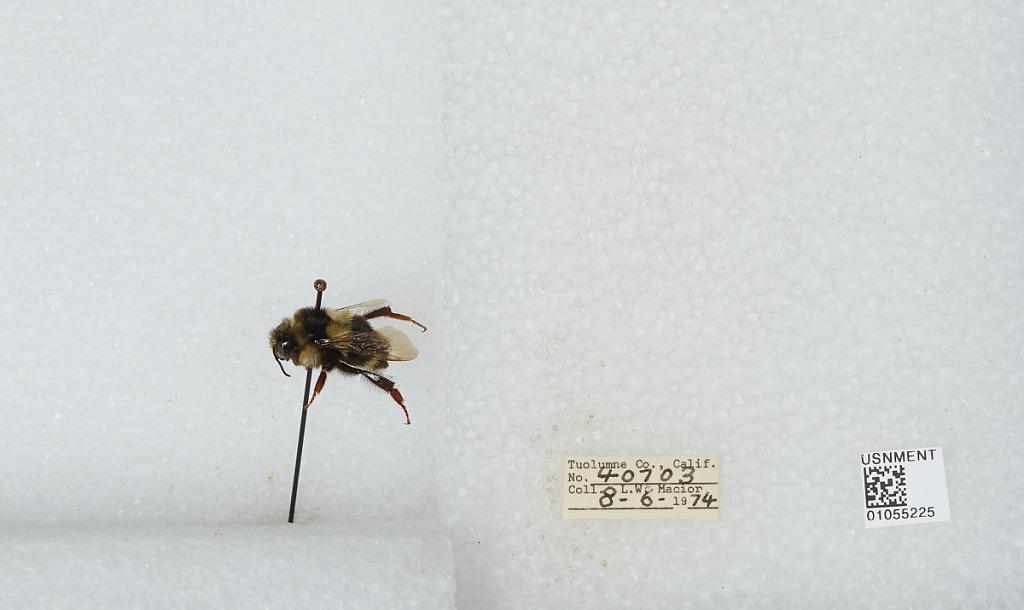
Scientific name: Bombus bifarius nearcticus
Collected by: L. Macior
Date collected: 1974-8-6
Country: United States
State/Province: California
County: Tuolumne
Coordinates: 38.02, -119.93